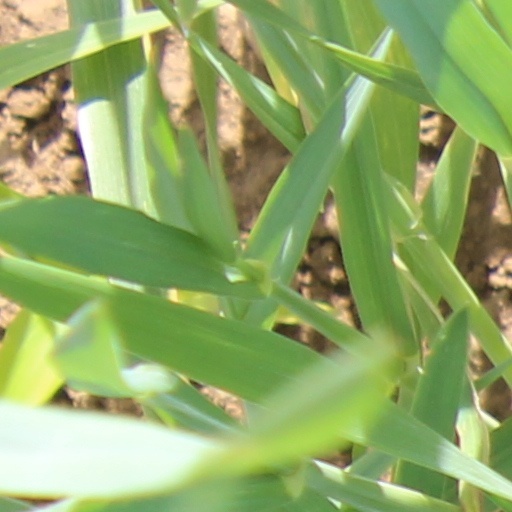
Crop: wheat